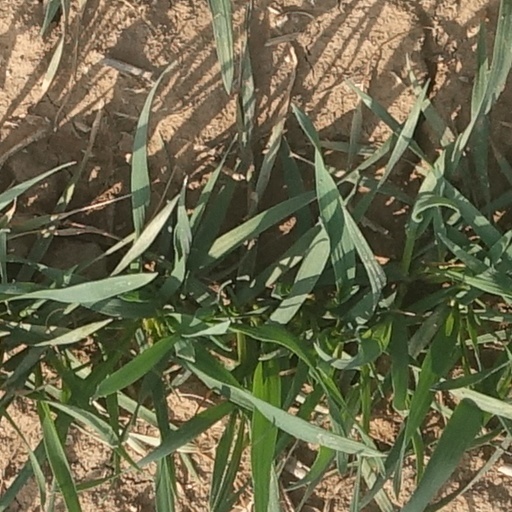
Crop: wheat